West Chicago Public Library

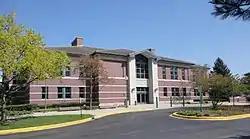
West Chicago Public Library building

Library services in West Chicago date back to 1856, when the Congregational Church included a library. In 1894, a reading room was established in the Bolles Opera House which was open two nights a week. The library began to organize and, by 1895, was open seven days a week. A volunteer library opened in 1929 on the second floor of the old City Hall, and in 1934 the Library became a municipal library. The library moved several times to different locations on Main Street before they moved to 332 E. Washington St. in February 1954, with State Senator Lottie Holman O’Neill as guest speaker at the groundbreaking. The West Chicago VFW stepped up to raise money for a new kardex and provide the new building with a flagpole. Adult books were held on the second floor, where moveable shelves made it possible to get caught in the middle of two shelves when more than one person was searching for books.